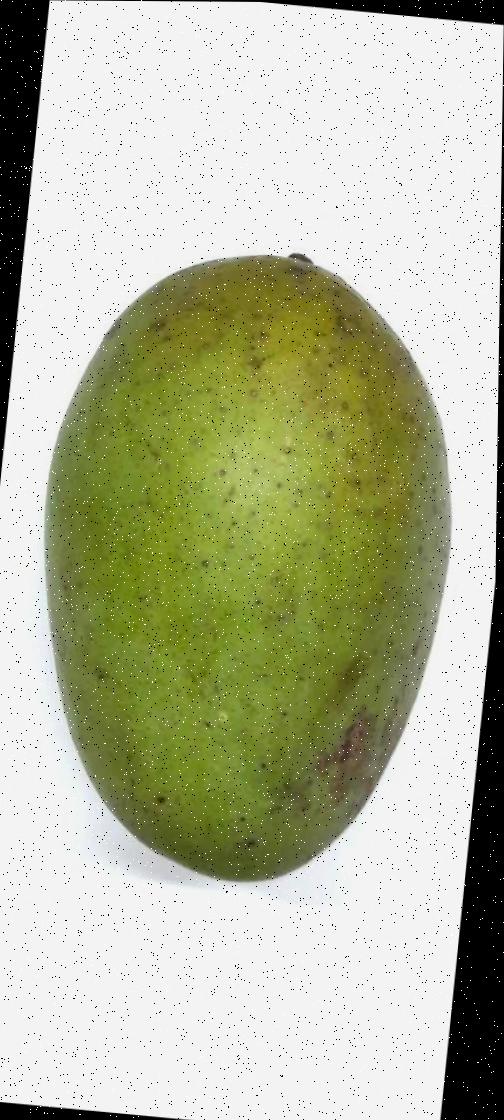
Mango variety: Langra